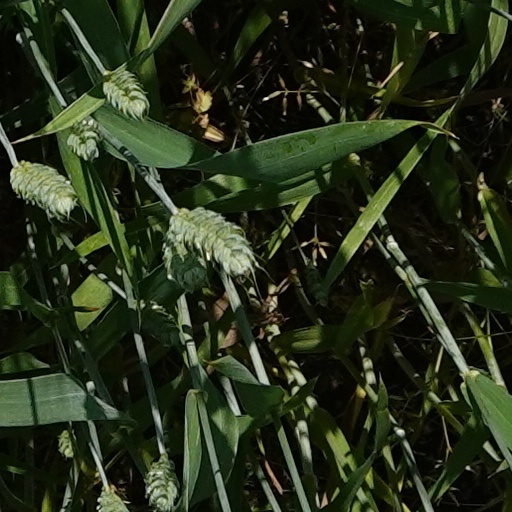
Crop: wheat